East Anatolian Fault

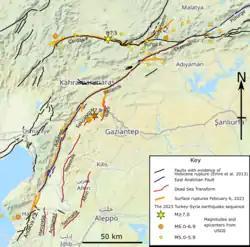
Orange line traces the rupture along the East Anatolian Fault during the earthquakes of 6 February 2023

The northeast–southwest trending main strand runs for from Karlıova in the north to Antakya in the south.